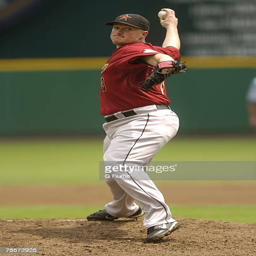
baseball player of the pitches against sports team